Song sparrow

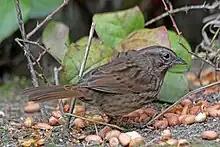
Taken near Anacortes, Washington in March, this individual is most likely "M. m. morphna"

The sparrow species derives its name from its colorful repertoire of songs. Enthusiasts report that one of the songs heard often in suburban locations closely resembles the opening four notes of Ludwig van Beethoven's Symphony No. 5. The male uses a fairly complex song to declare ownership of its territory and attract females.